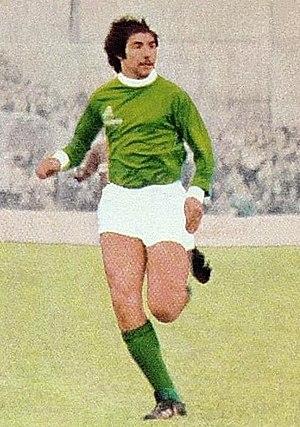
Pierre Repellini est un footballeur international français, né le 27 octobre 1950 à Hyères dans le Var. Joueur polyvalent, il évolue principalement au poste de défenseur latéral gauche. Il effectue toute sa carrière professionnelle à l'AS Saint-Étienne avec qui il remporte trois championnats de France en 1974, 1975, et 1976 et une coupe de France en 1974.